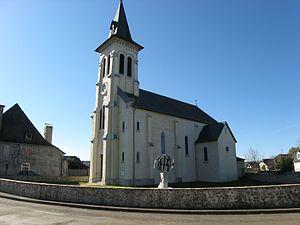
Vue de l'église Saint Jean Baptiste de Goes (XIXè) (Pyrénées Atlantiques) Pyrénées).
Goès est une commune française, située dans le département des Pyrénées-Atlantiques en région Nouvelle-Aquitaine.